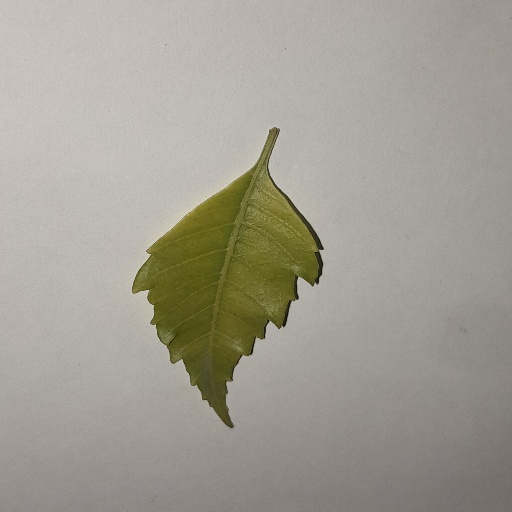
Species: Neem
Leaf condition: Yellow Leaf